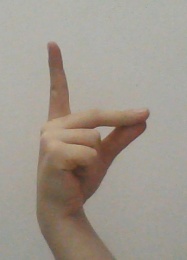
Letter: ta